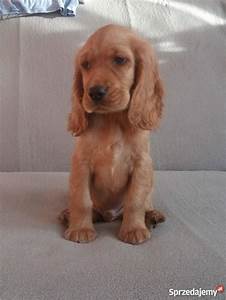
Label: cane